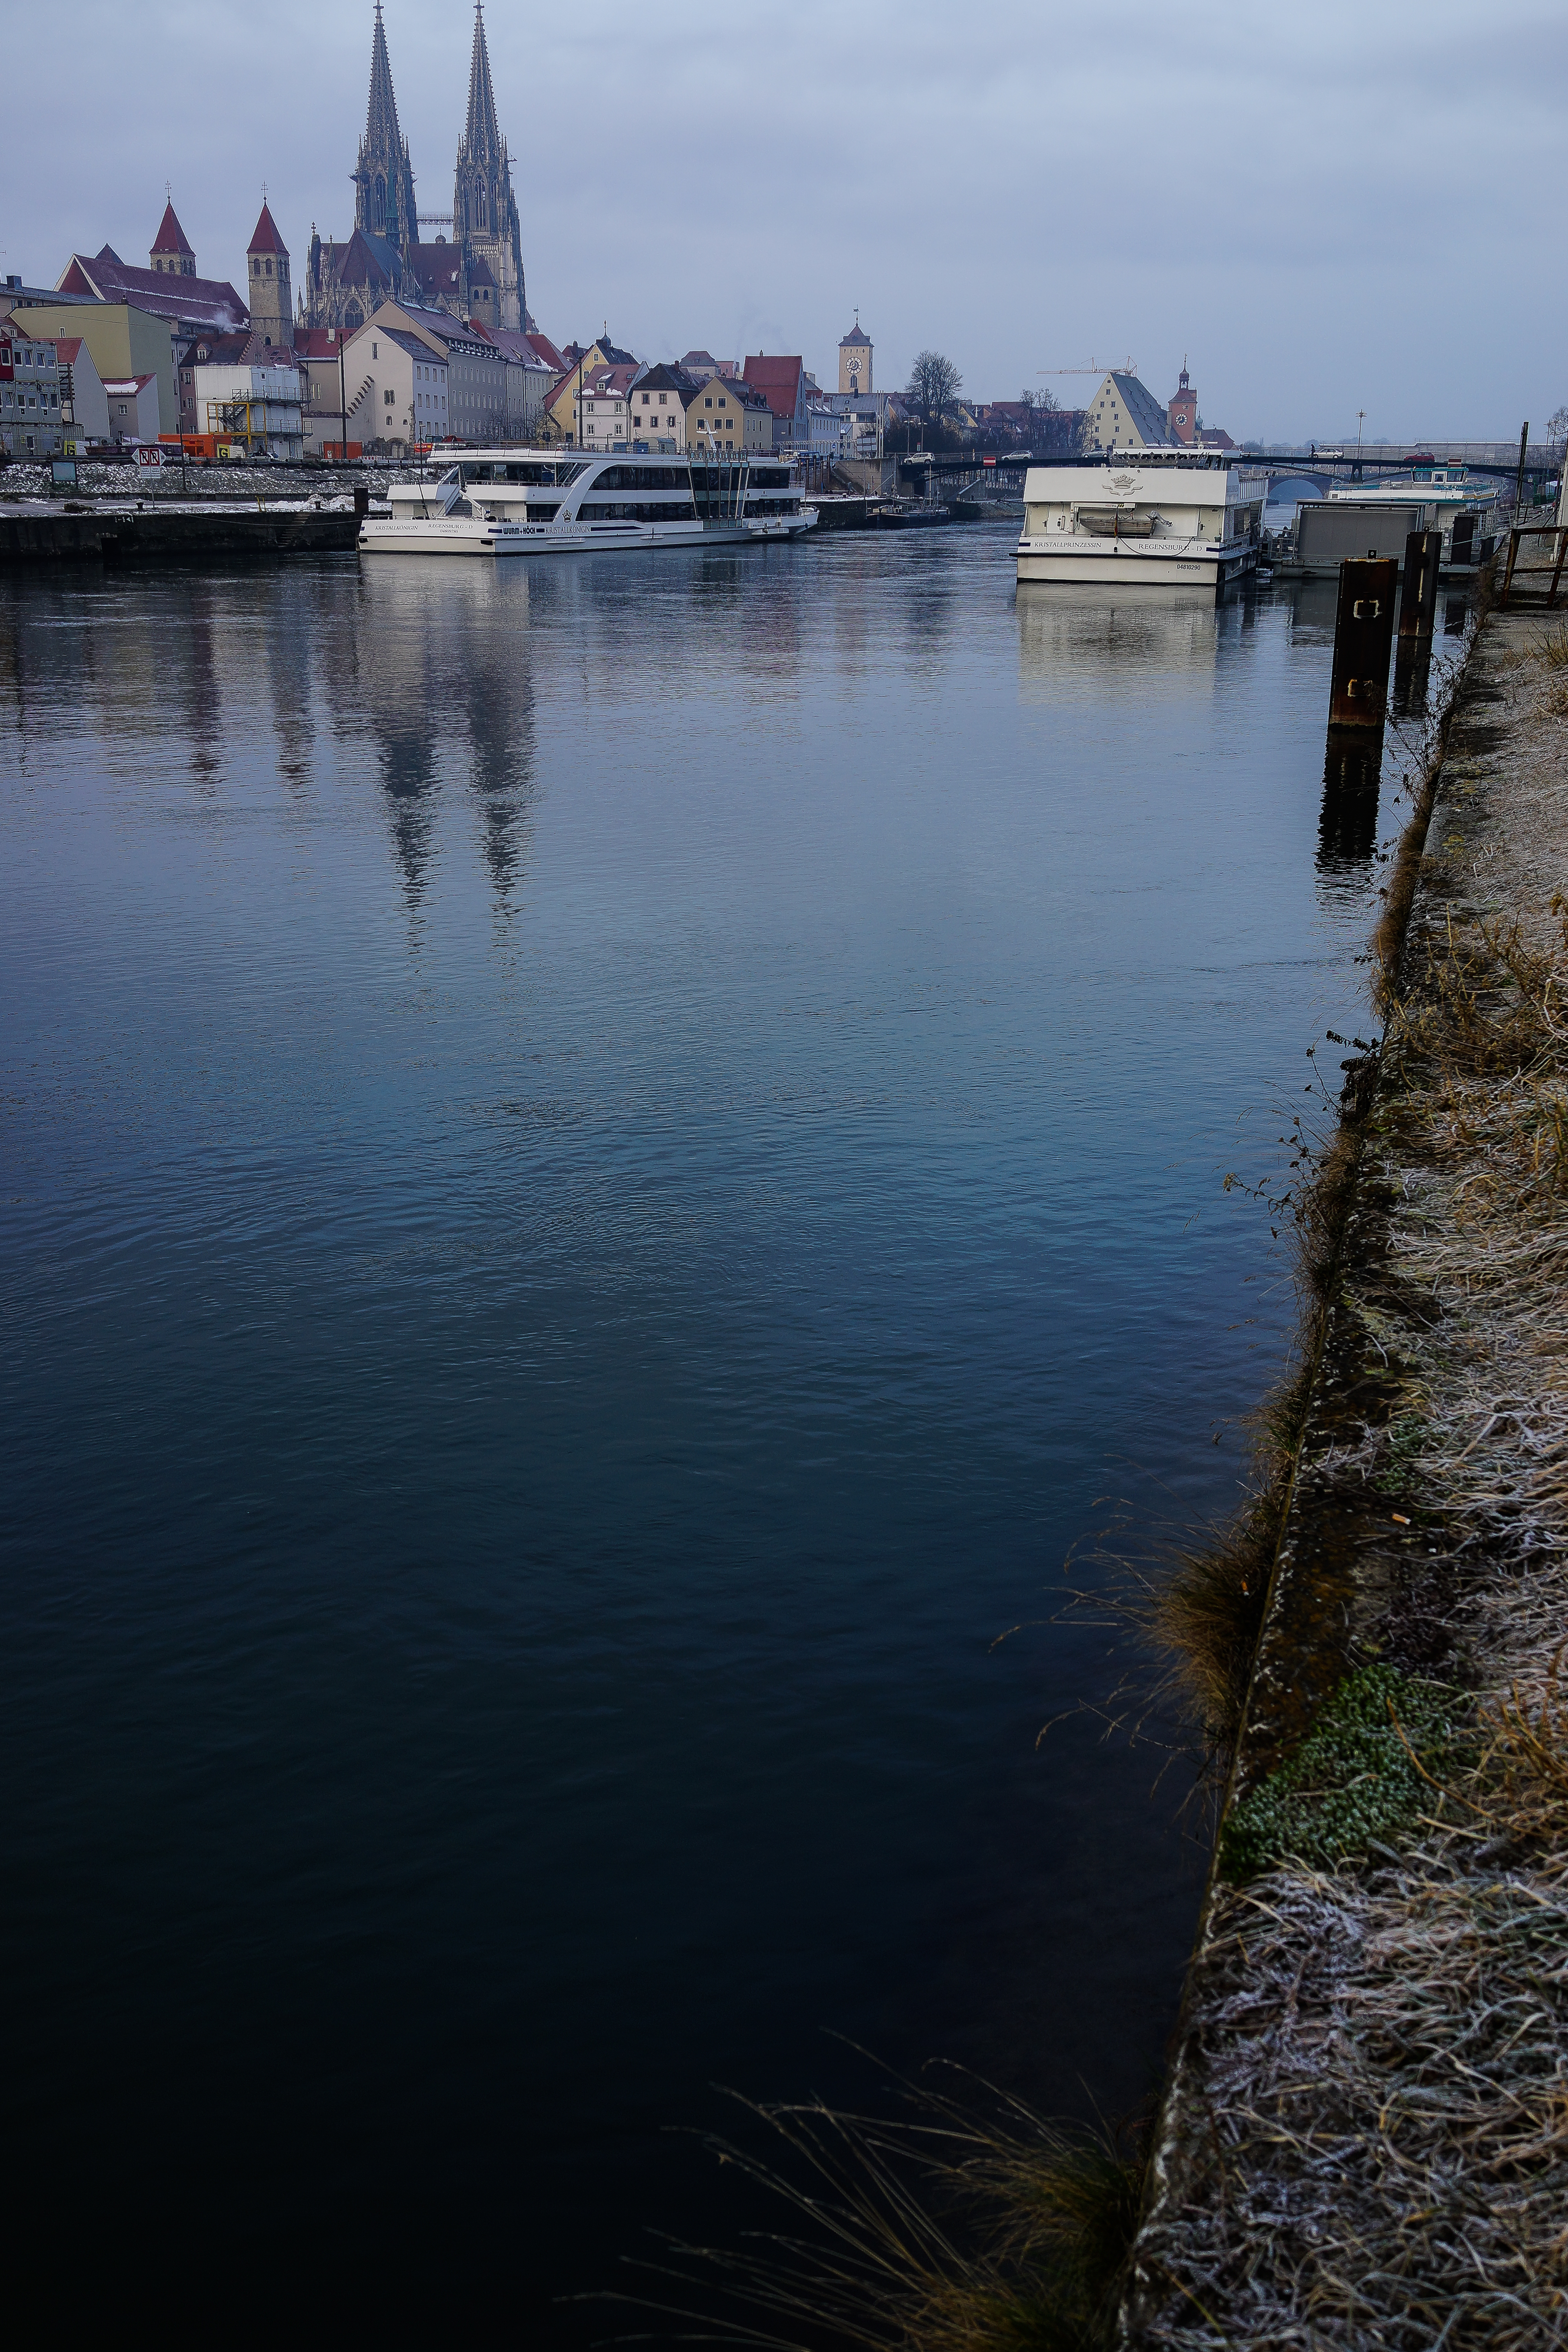
landscape, sea, coast, water, ocean, boat, morning, shore, lake, city, urban, river, evening, reflection, vehicle, bay, harbor, historic, waterway, body of water, fabric, colour, danube, an, lovely, stadt, heritage, fluss, regensburg, cultural, ratisbonne, der, donau, spitze, flusslandschaft